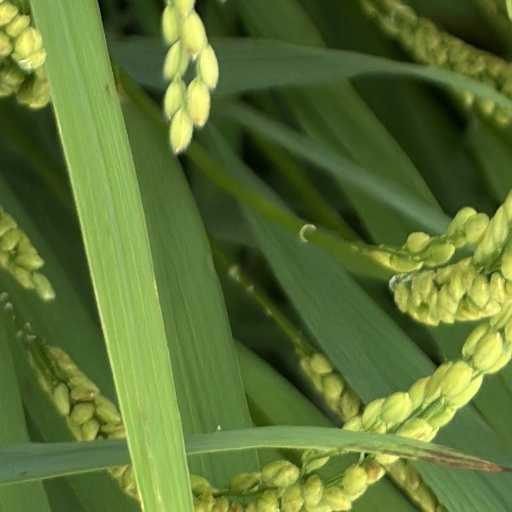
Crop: rice